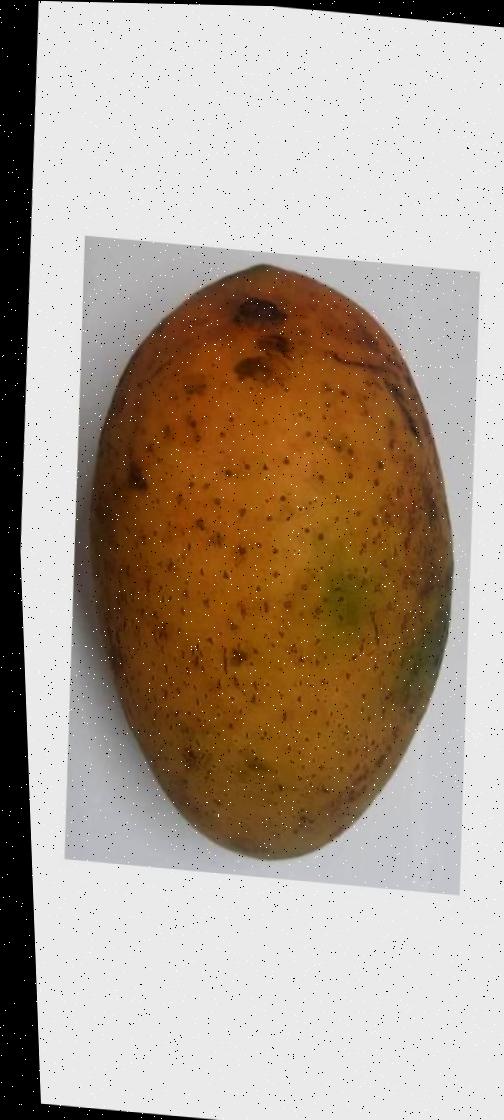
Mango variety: Ashshina Classic